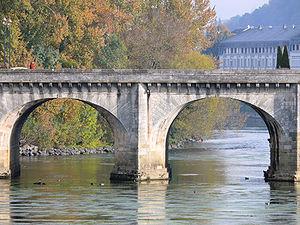
Châtellerault - Pont Henri IV - Deux travées et les cornes de vache
Le pont Henri-IV, est un pont en maçonnerie construit sur la Vienne, près du confluent avec le Clain, à Châtellerault, dans le département de la Vienne et la région Nouvelle-Aquitaine.
Cette liste de ponts de France présente une liste de ponts remarquables de France, tant par leurs caractéristiques dimensionnelles, que par leur intérêt architectural ou historique.